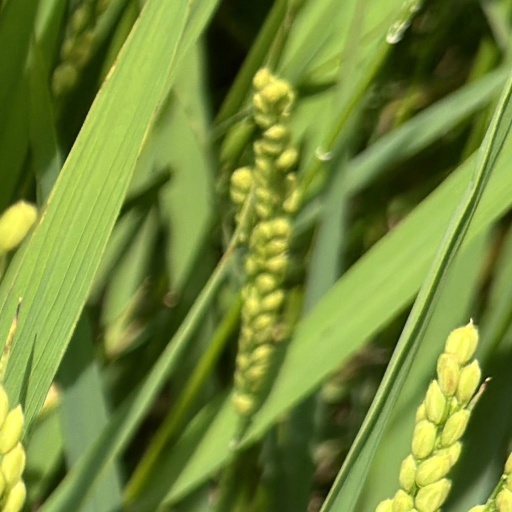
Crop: rice